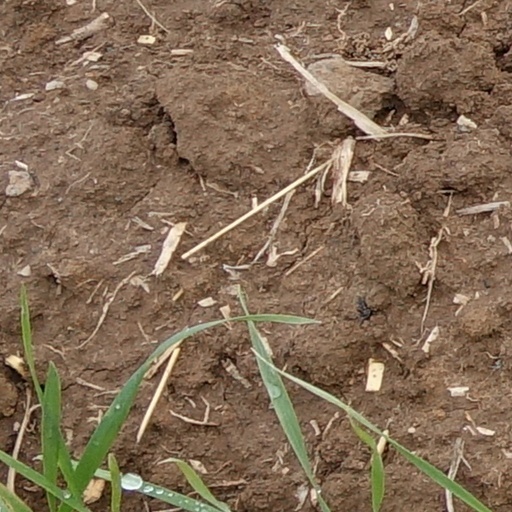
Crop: wheat